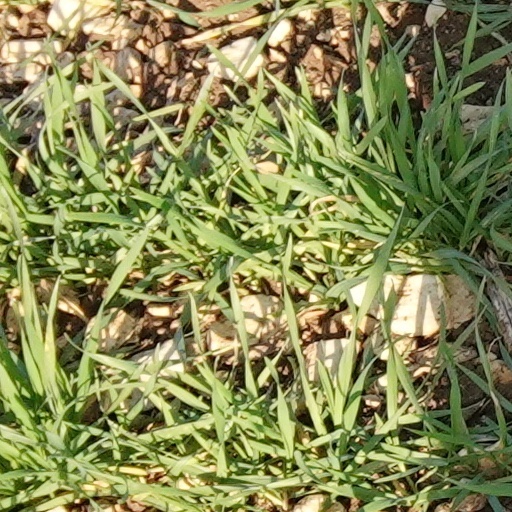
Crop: wheat